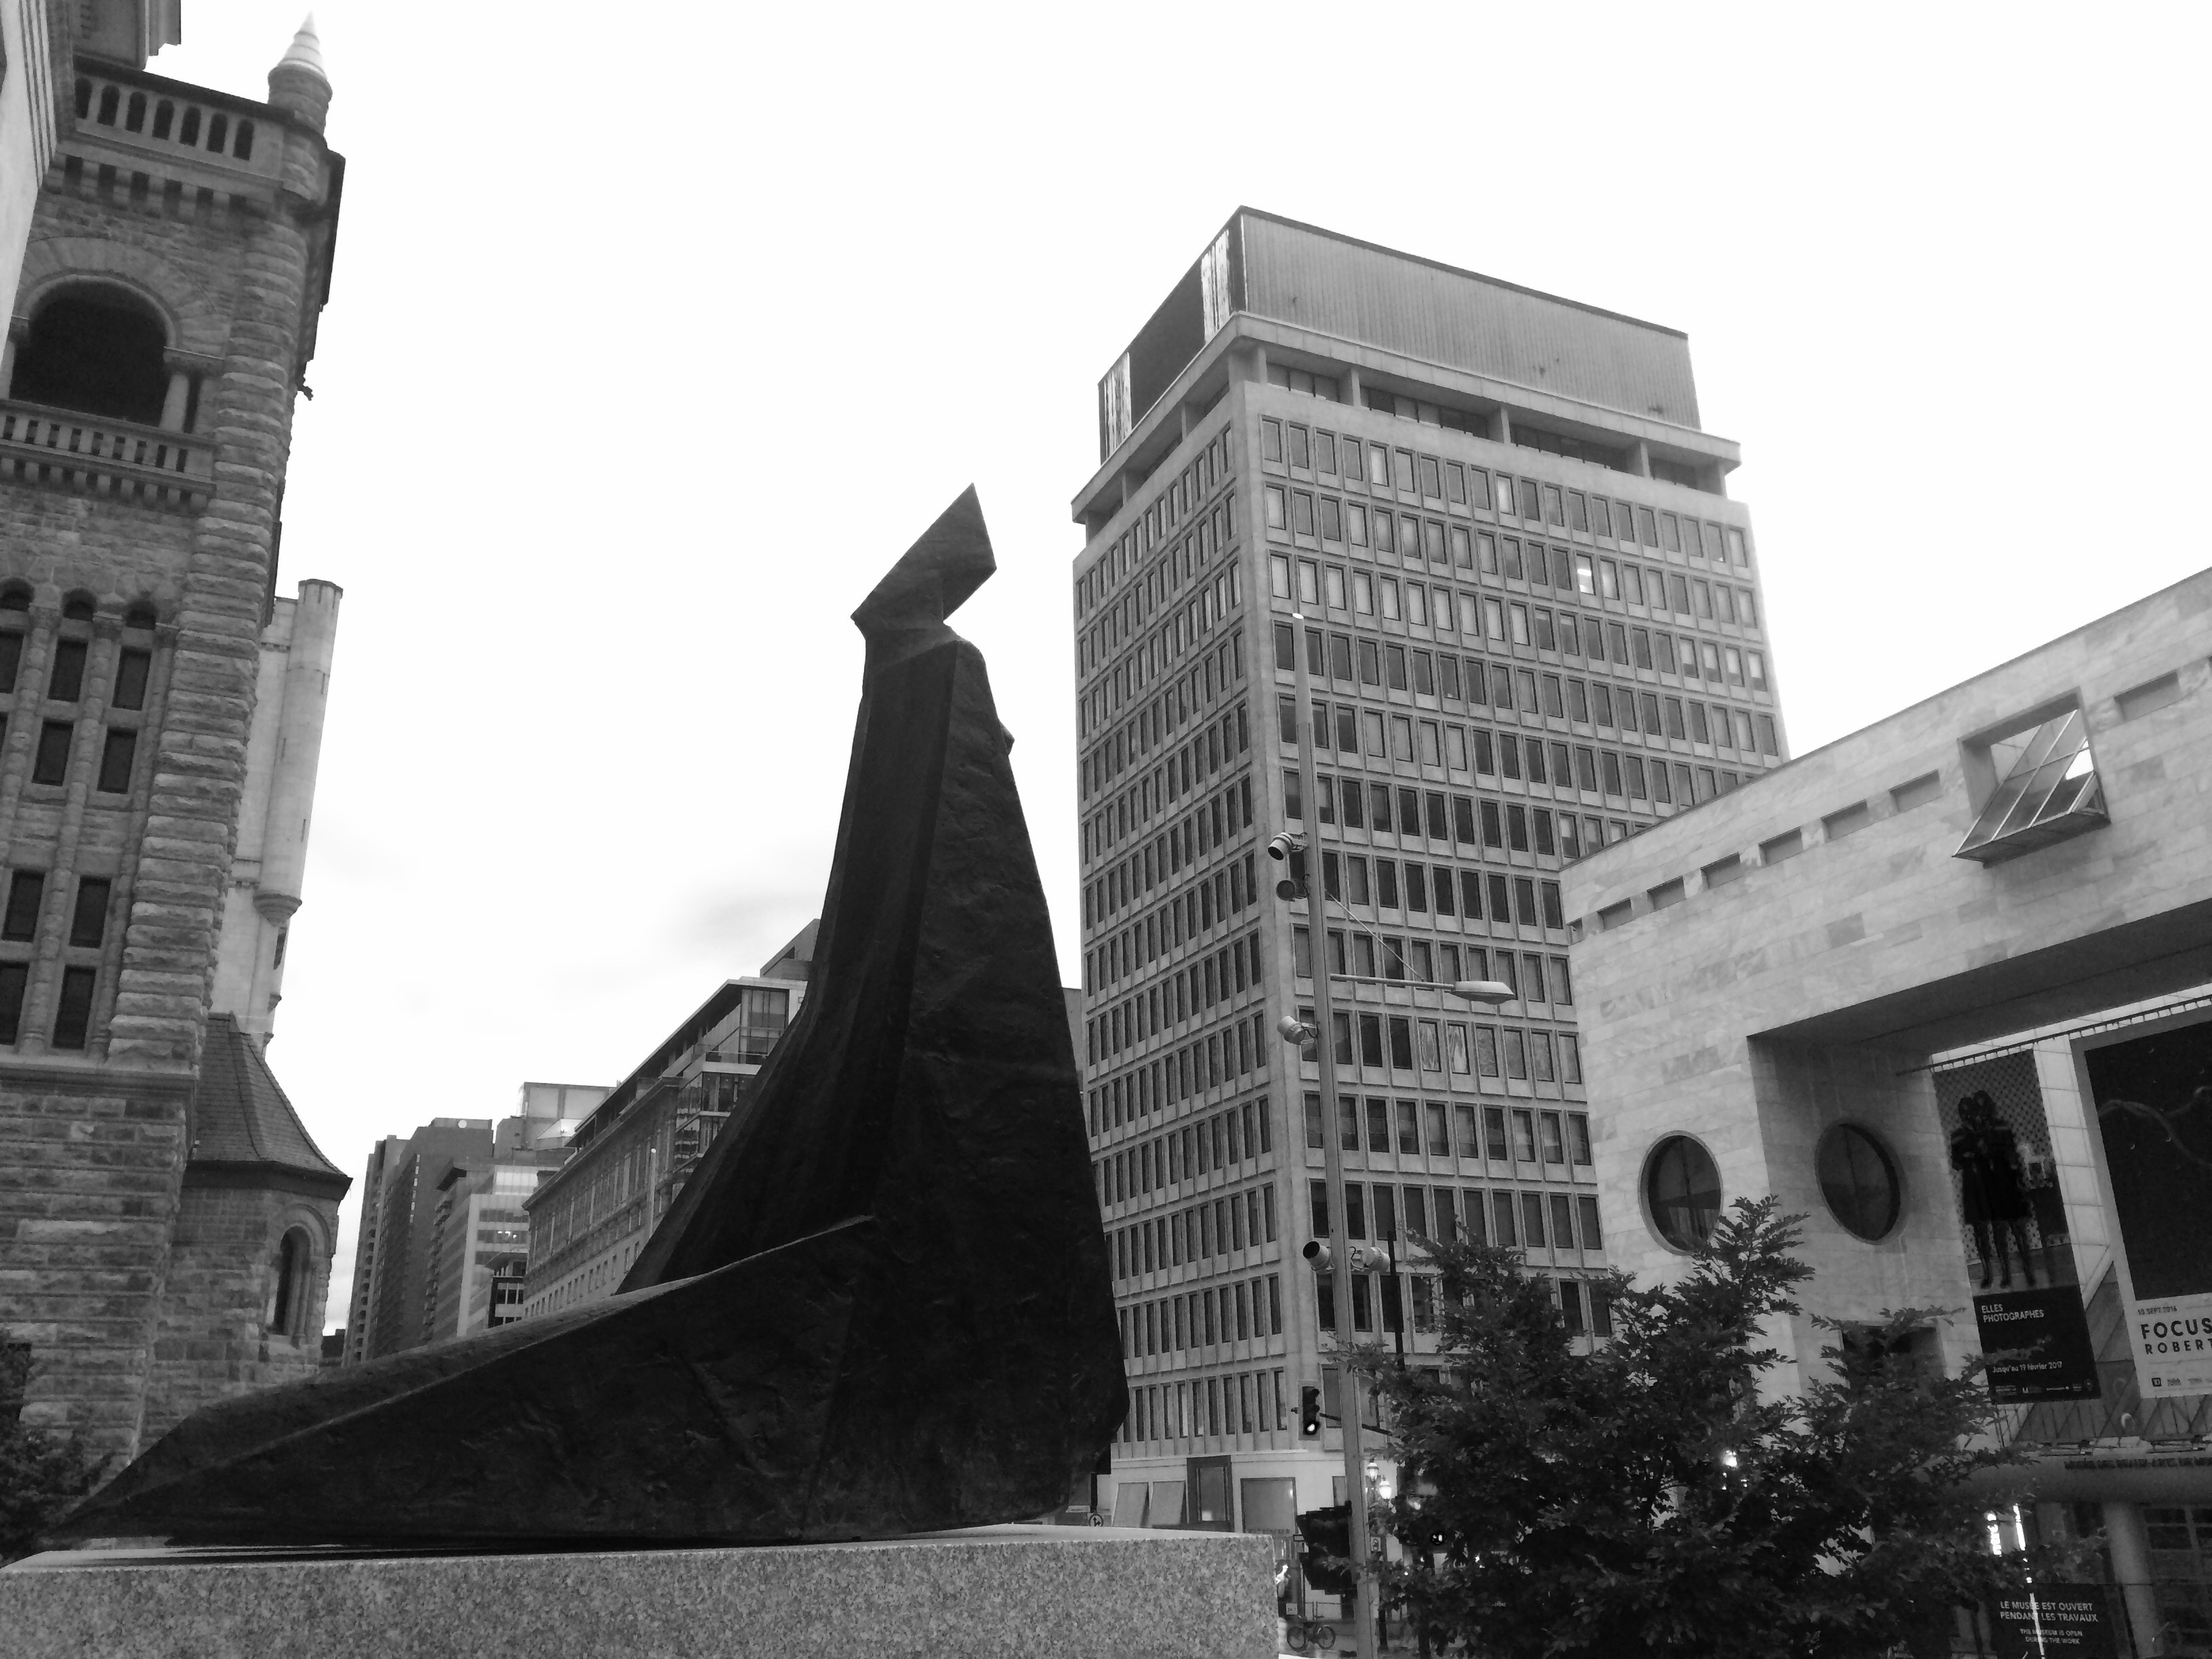
black and white, architecture, skyline, street, city, skyscraper, cityscape, downtown, tower, landmark, monochrome, tower block, metropolis, urban area, monochrome photography, human settlement